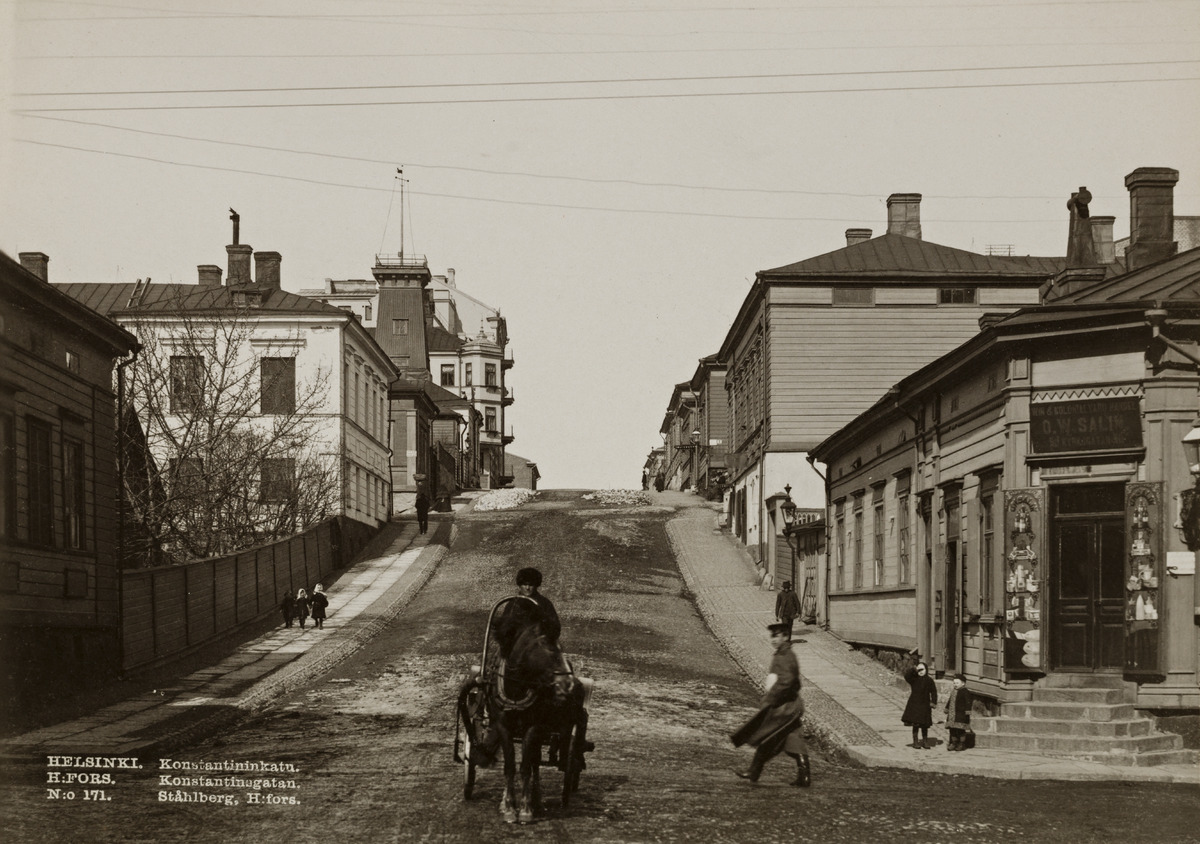
Konstantininkatu 5, 7 (oikealla) ja 10, 12 ja 14 (vasemmalla), (nyk
sisällön kuvaus: Konstantininkatu 5, 7 (oikealla) ja 10, 12 ja 14 (vasemmalla), (nyk. Meritullinkatu). Vasemmalla puolella katua näkyy Kruununhaan palotorni (nykyinen Meritullinkatu 12). Kuvan etualla Kirkkokatu, katujen kulmassa oikealla Win & Kolonialvaruhandel

O.W. Salin. mustavalkoinen
Kuvaaja: Ståhlberg, Karl Emil, valokuvaaja
Ajankohta: kuvausaika 1890 n.
Paikka: Suomi, Uusimaa, Helsinki, Kruununhaka Helsinki, Meritullinkatu 5, 7, 10, 12a, 12b. Kirkkokatu 1
Aiheet: kadut, asuinrakennukset, julkiset rakennukset, puurakennukset, myymälät, palokunnat, hevosajoneuvot, jalankulkijat